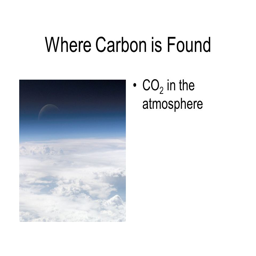
where chemical element is found co2 in the atmosphere